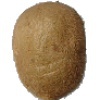
Label: kiwi